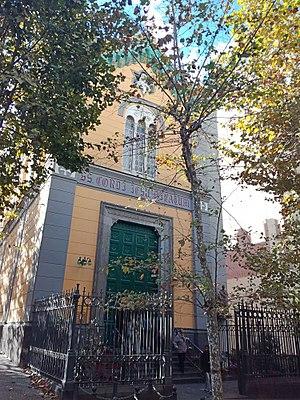
L'église du Sacré-Cœur des Salésiens est une église de Naples située dans le quartier du Vomero.